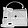
Label: Bag